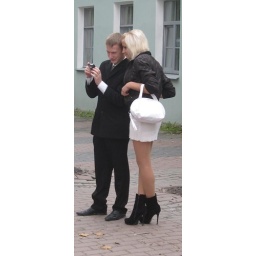
At first glance I only saw her bag and thought this girl had nothing on below the waist!